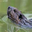
Label: beaver